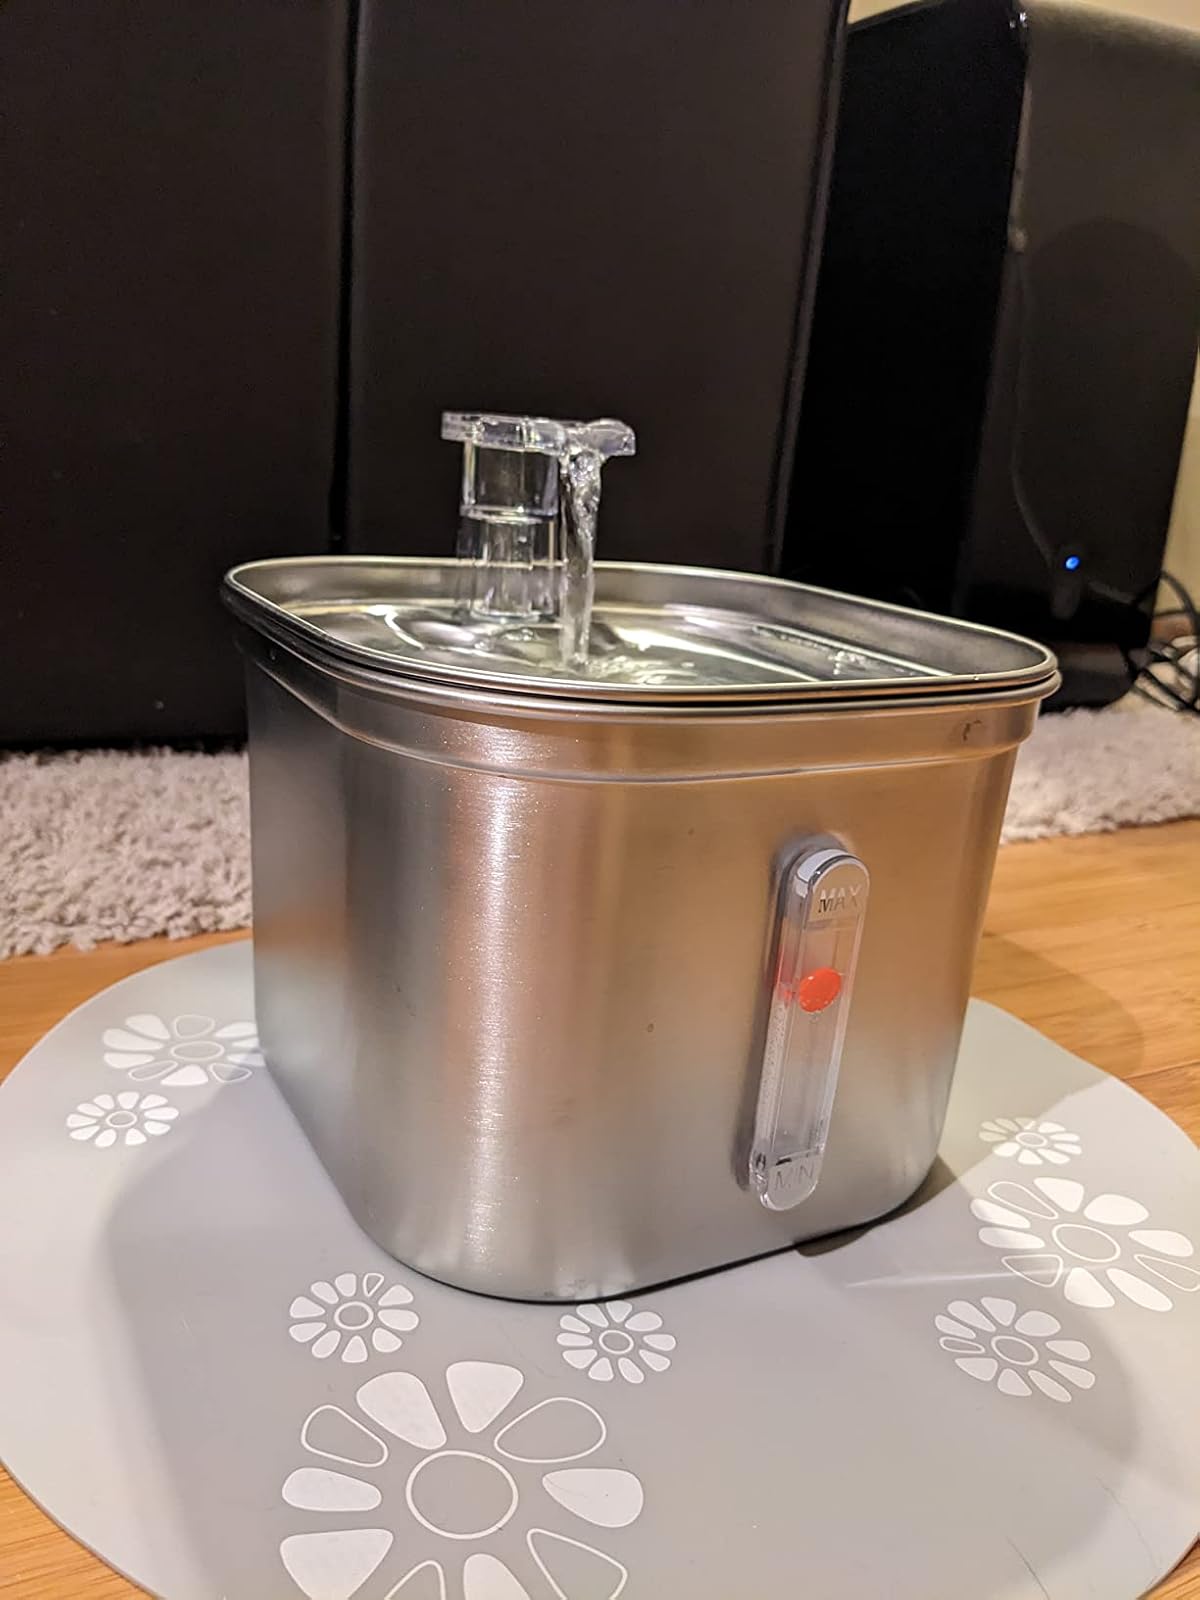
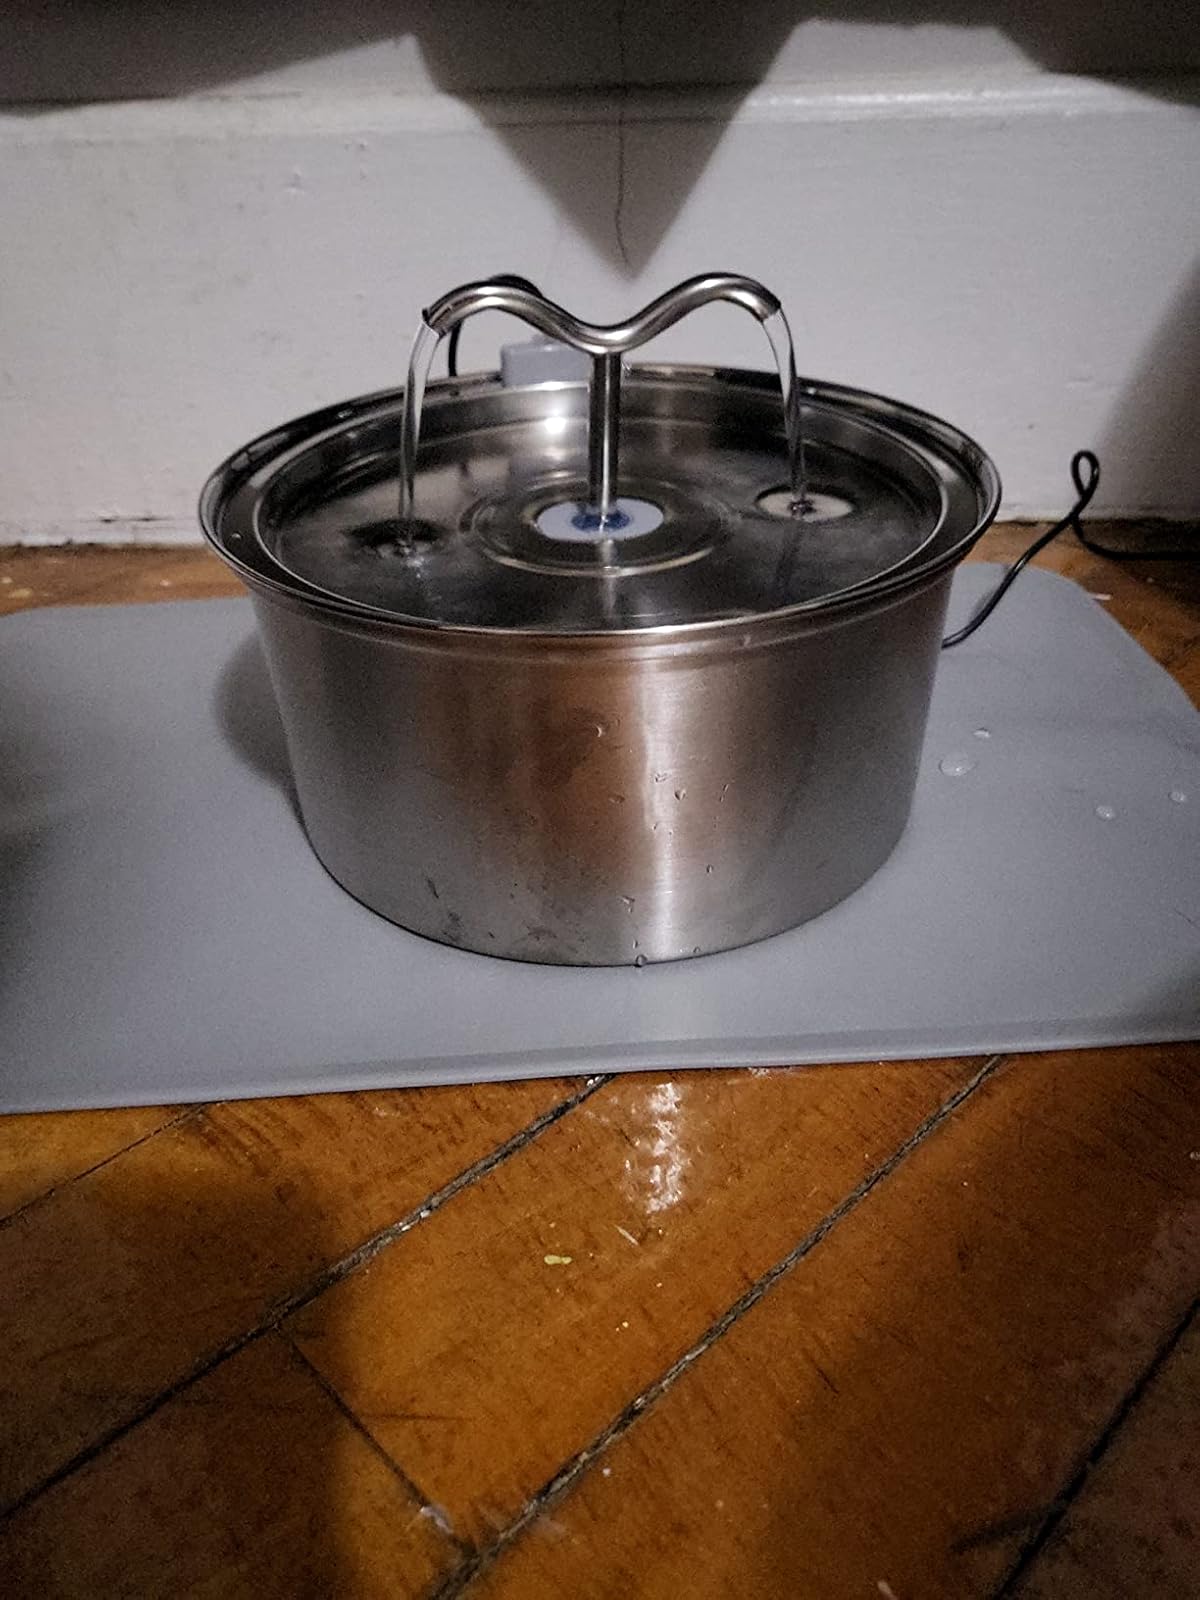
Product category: items_bowl
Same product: no